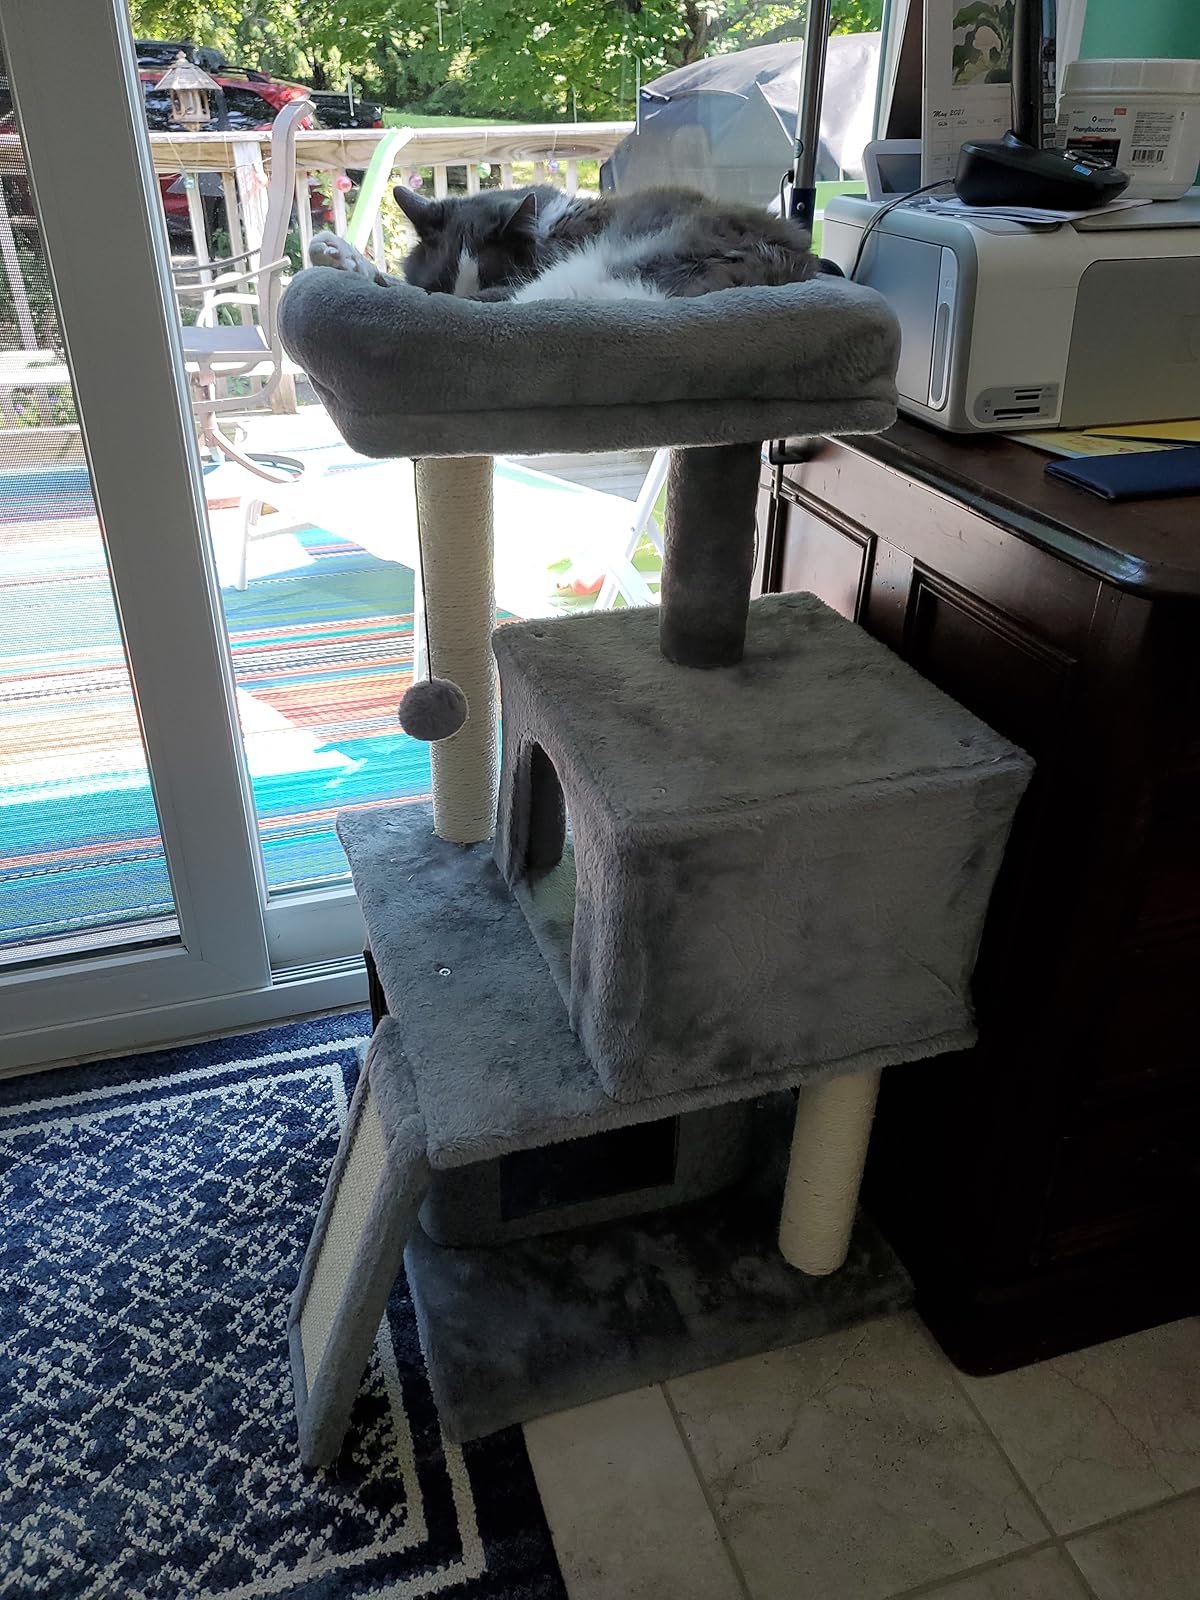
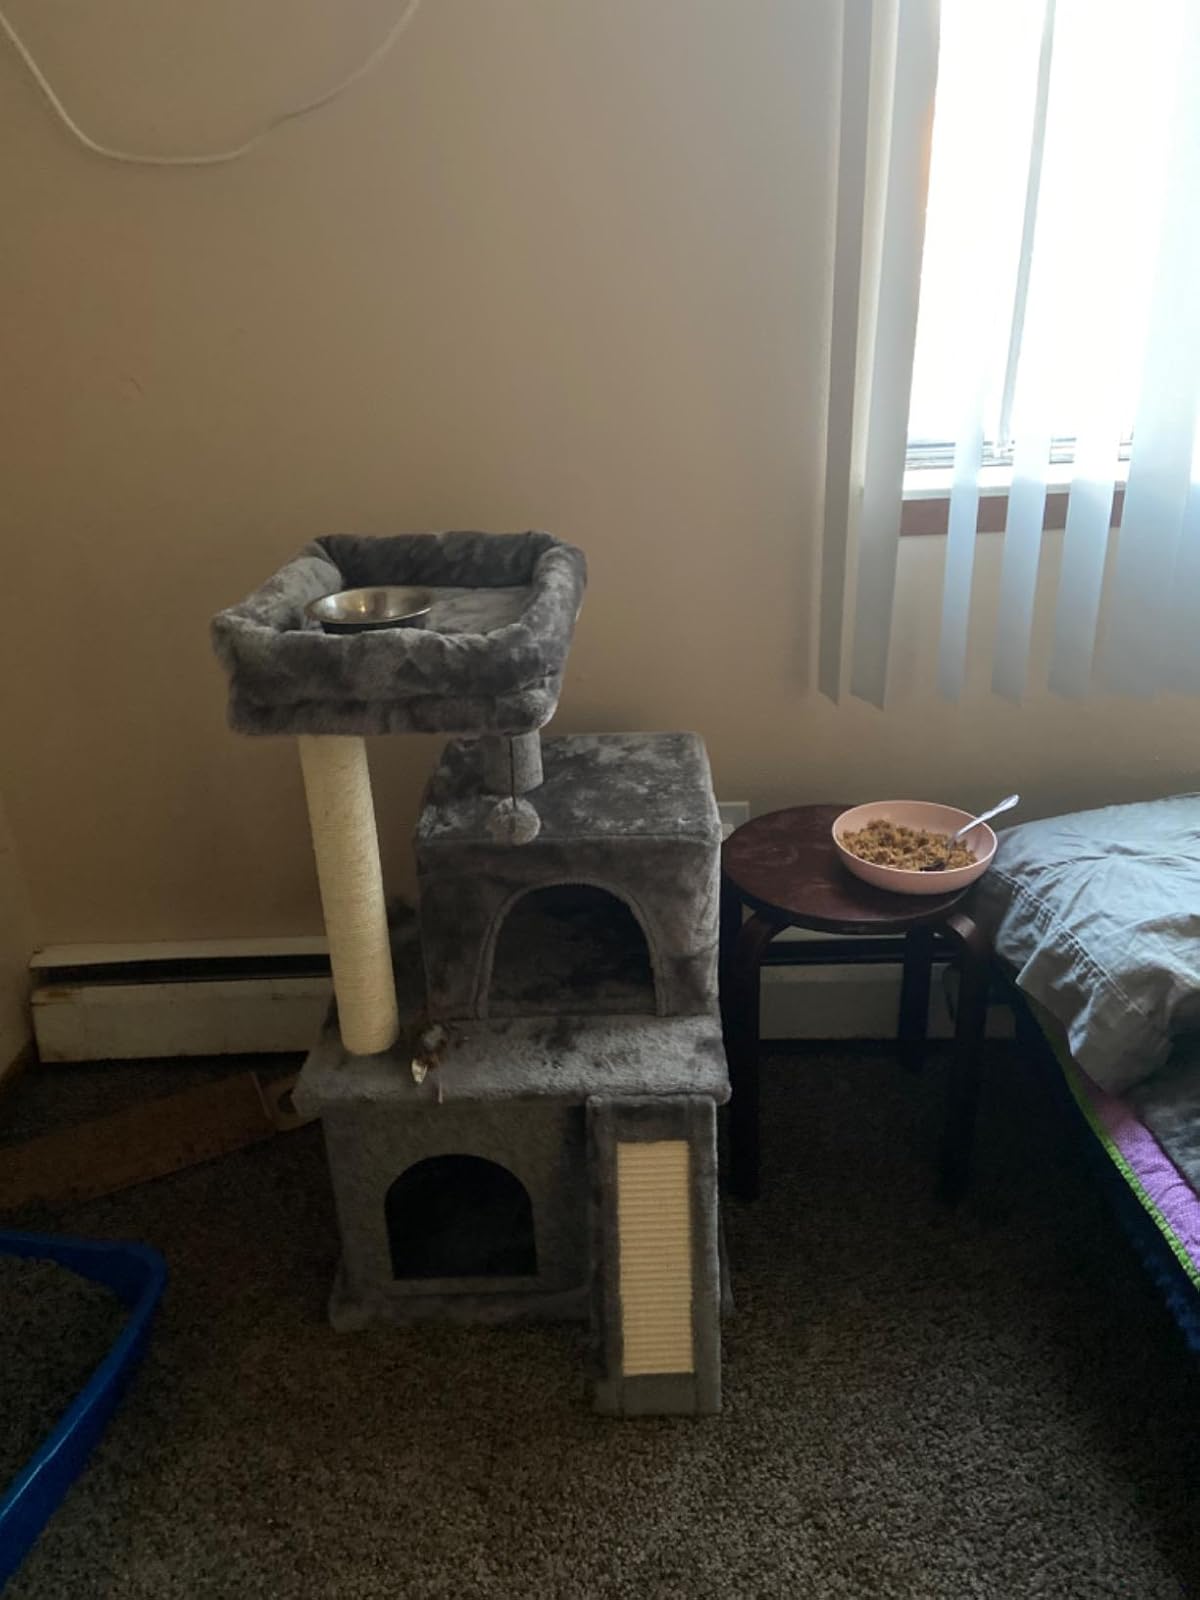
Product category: items_cat tree
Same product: yes